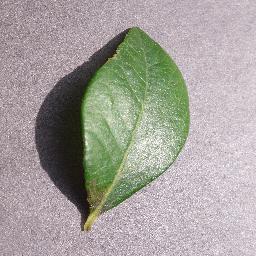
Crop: blueberry
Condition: healthy